Frederica von Stade – Mahler Songs

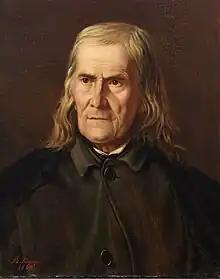
Friedrich Rückert

In addition to its intelligent sequencing, Ludwig's disc had the advantage of the excellent accompaniment provided by her Berlin Philharmonic. None of the rival album's orchestras were as good as the Berliners in conveying the "stillness and privacy" of the songs. Herbert von Karajan's "solo instruments interleave against a still background, oboe, horn, flute each raising its voice in turn with the utmost beauty of sound and feeling for the shape of the phrase". Horne had less meticulous support from the Los Angeles Philharmonic under Zubin Mehta. Andrew Davis's creative conducting elicited luscious playing from the London Philharmonic for von Stade, but Columbia's engineering denied him the same "sense of stillness and space" that Herbert von Karajan, the Berliners and Deutsche Grammophon provided for Ludwig.